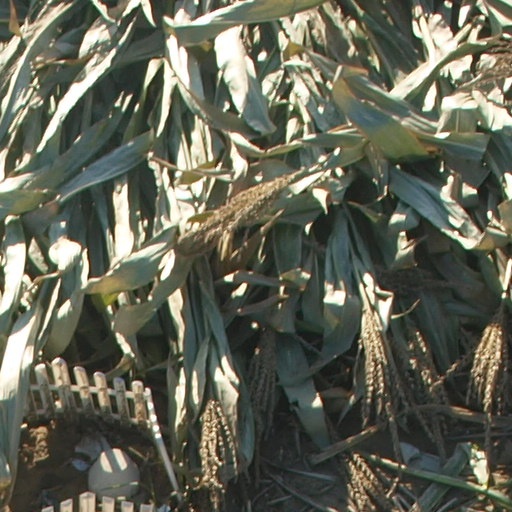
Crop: maize; corn